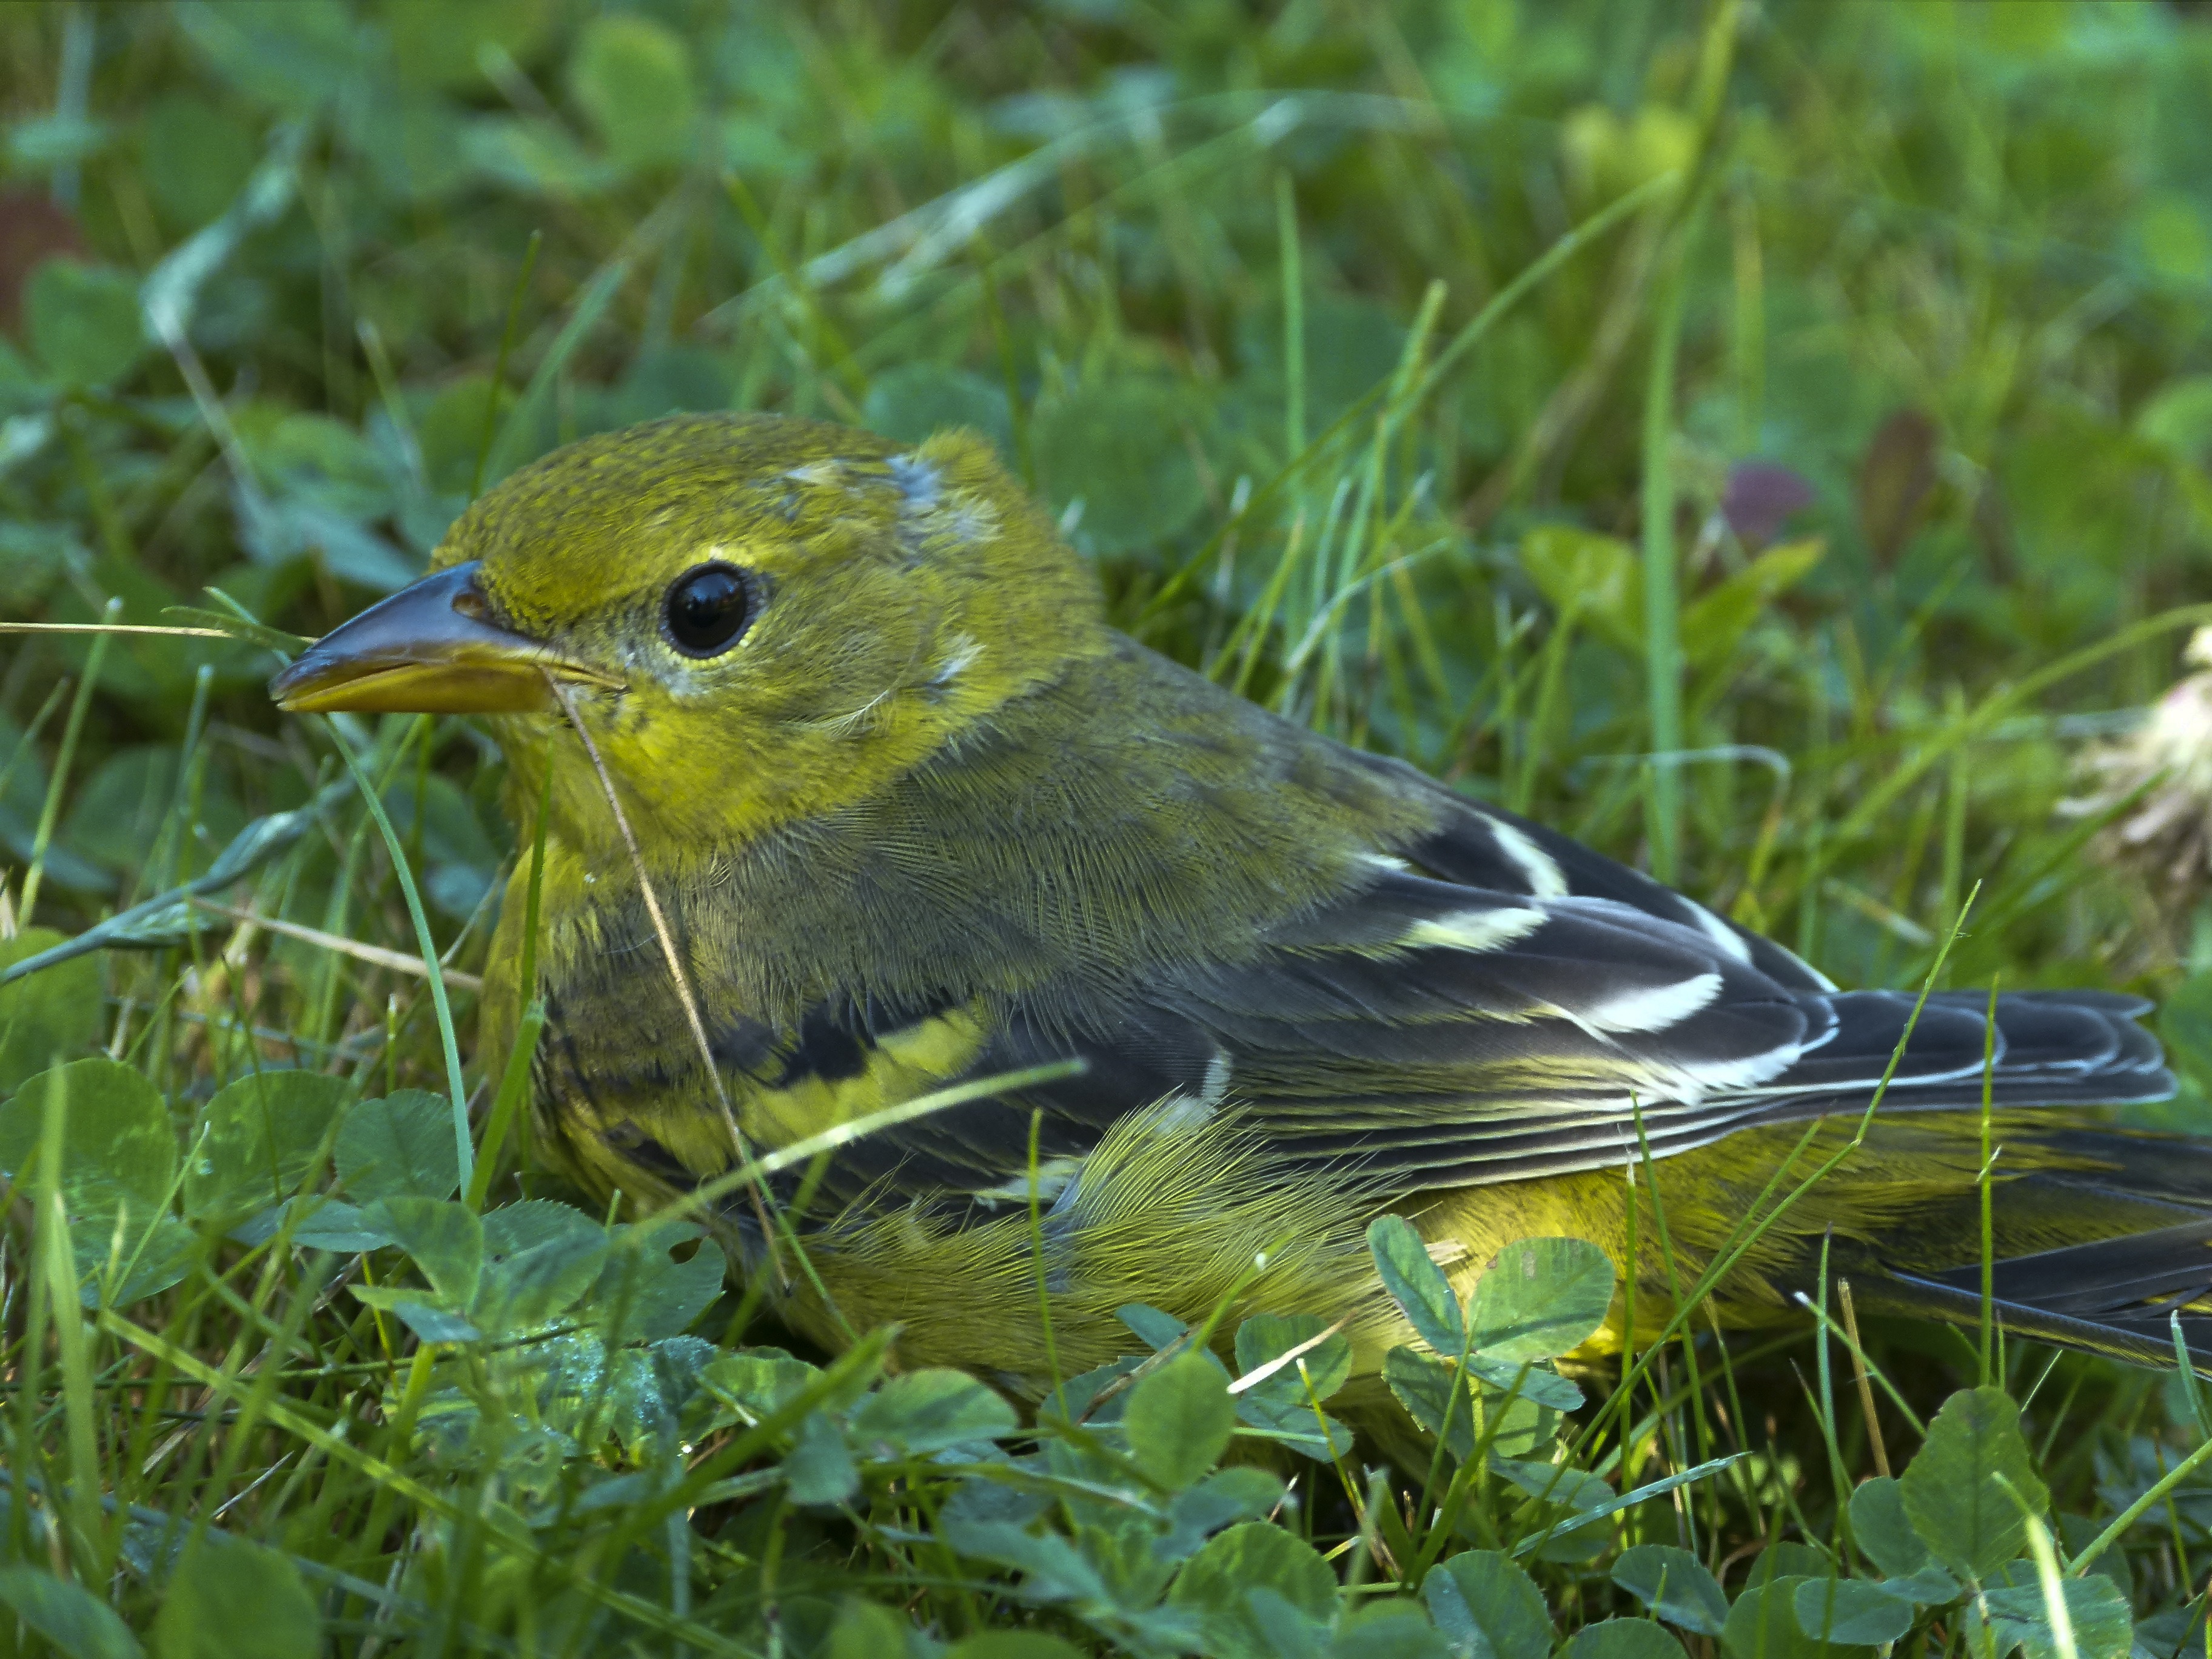
nature, grass, bird, flower, animal, female, wildlife, green, beak, sitting, robin, fauna, vertebrate, feathered, finch, bullocks oriole, old world flycatcher, perching bird, baltimore oriole, icterus bullockii